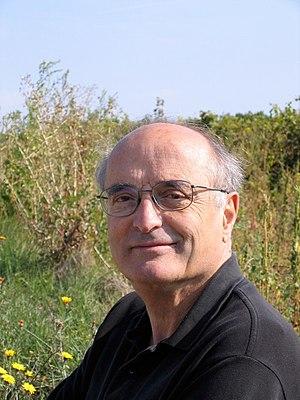
Daniel Pécaut
Daniel Pécaut, né en décembre 1935, directeur d’études à l’École des hautes études en sciences sociales, est un sociologue français, spécialiste de la sociologie politique de l’Amérique latine, en particulier de l'histoire sociale et politique de la Colombie depuis les années 1930 et des phénomènes de violence qui l’ont marquée, ainsi que des transformations sociales et phénomènes de violence de manière plus générale, sujets sur lesquels il a largement publié et est abondamment cité. Une autre partie de son travail de recherche s'est axée sur la constitution de l’imaginaire national au Brésil au cours du XXe siècle.